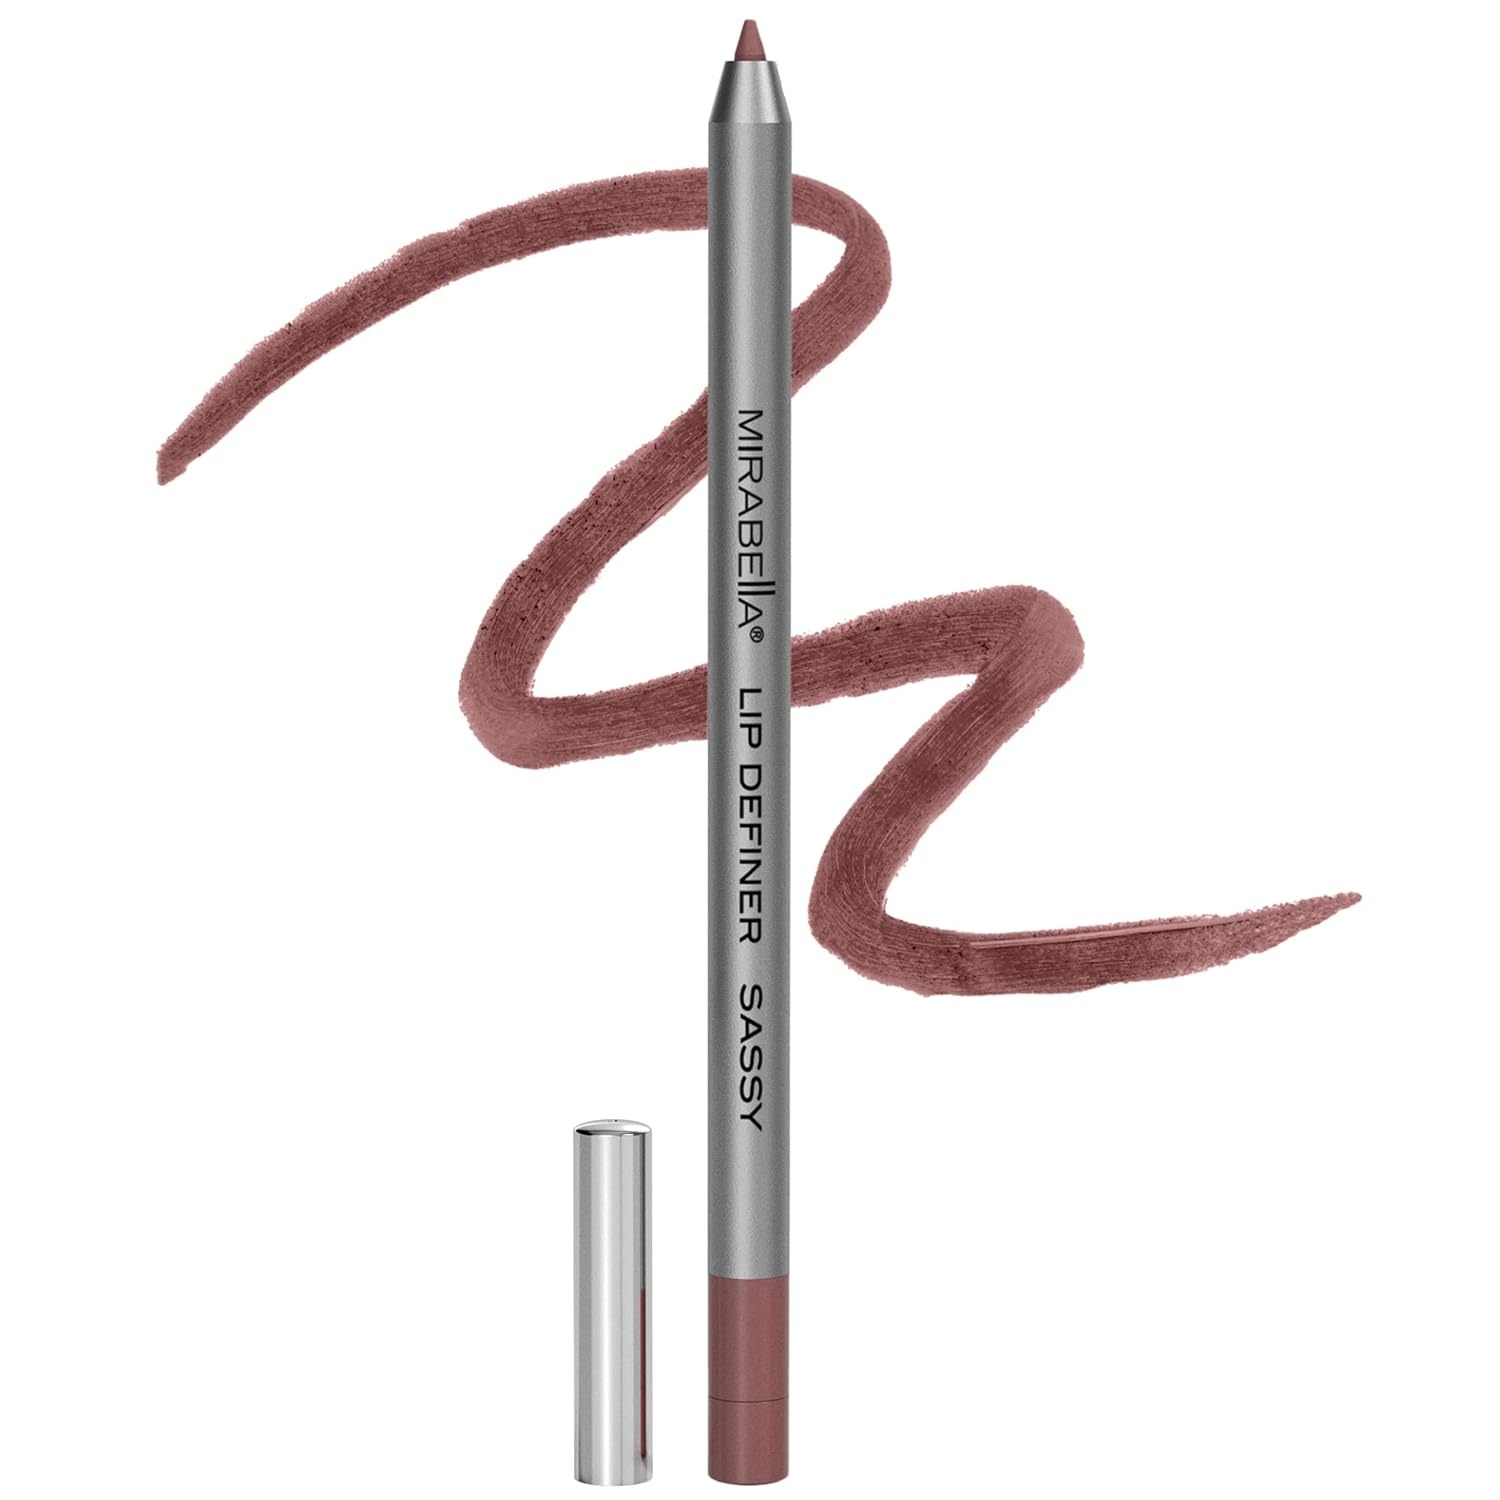
Mirabella Line & Define Lip Definer Lip Pencil, Smoothing & Moisturizing Retractable Lip Liner with Long-Lasting & Ultra-Creamy Formula, Antioxidants Vitamin C & E, & Built-In Sharpener - Sassy
Overview Brand : Mirabella Color : Sassy Skin Type : Normal Item Form : Pencil Finish Type : Cream About this item INTENSELY PIGMENTED LIP LINER PENCIL - Create captivating lip looks with our highly pigmented, ultra-precise lip pencil liner. Our richly-colored lip liners glide smoothly with a supremely creamy feel to line, define, and shape lips. THOUGHTFUL DESIGN - Our retractable long-lasting lip liner twists up and back and features a built-in sharpener in the base for effortless on the go use. No need to tote around a messy pencil sharpener. CONDITIONING FORMULA - Our creamy lip liner comes with a formula as beautiful as its stunning shades. Antioxidants Vitamin C and E help draw in hydration and lock in moisture for pigment that lasts longer and stays gentle on lips. CLEAN MAKEUP - Made with clean ingredients, our natural lip liner is paraben-free, gluten-free, talc-free, and cruelty-free, for a guilt-free makeup experience. SMOOTH AND PRECISE APPLICATION - Enhance or slightly alter lip shape by applying Lip Definer just inside or outside the lip line. To extend the wear of lip color even more, fill in the entire lip with Lip Definer before applying lipstick or gloss.
Brand: Mirabella
Category: Health & Beauty > Personal Care > Cosmetics > Makeup > Lip Makeup > Lip Liners